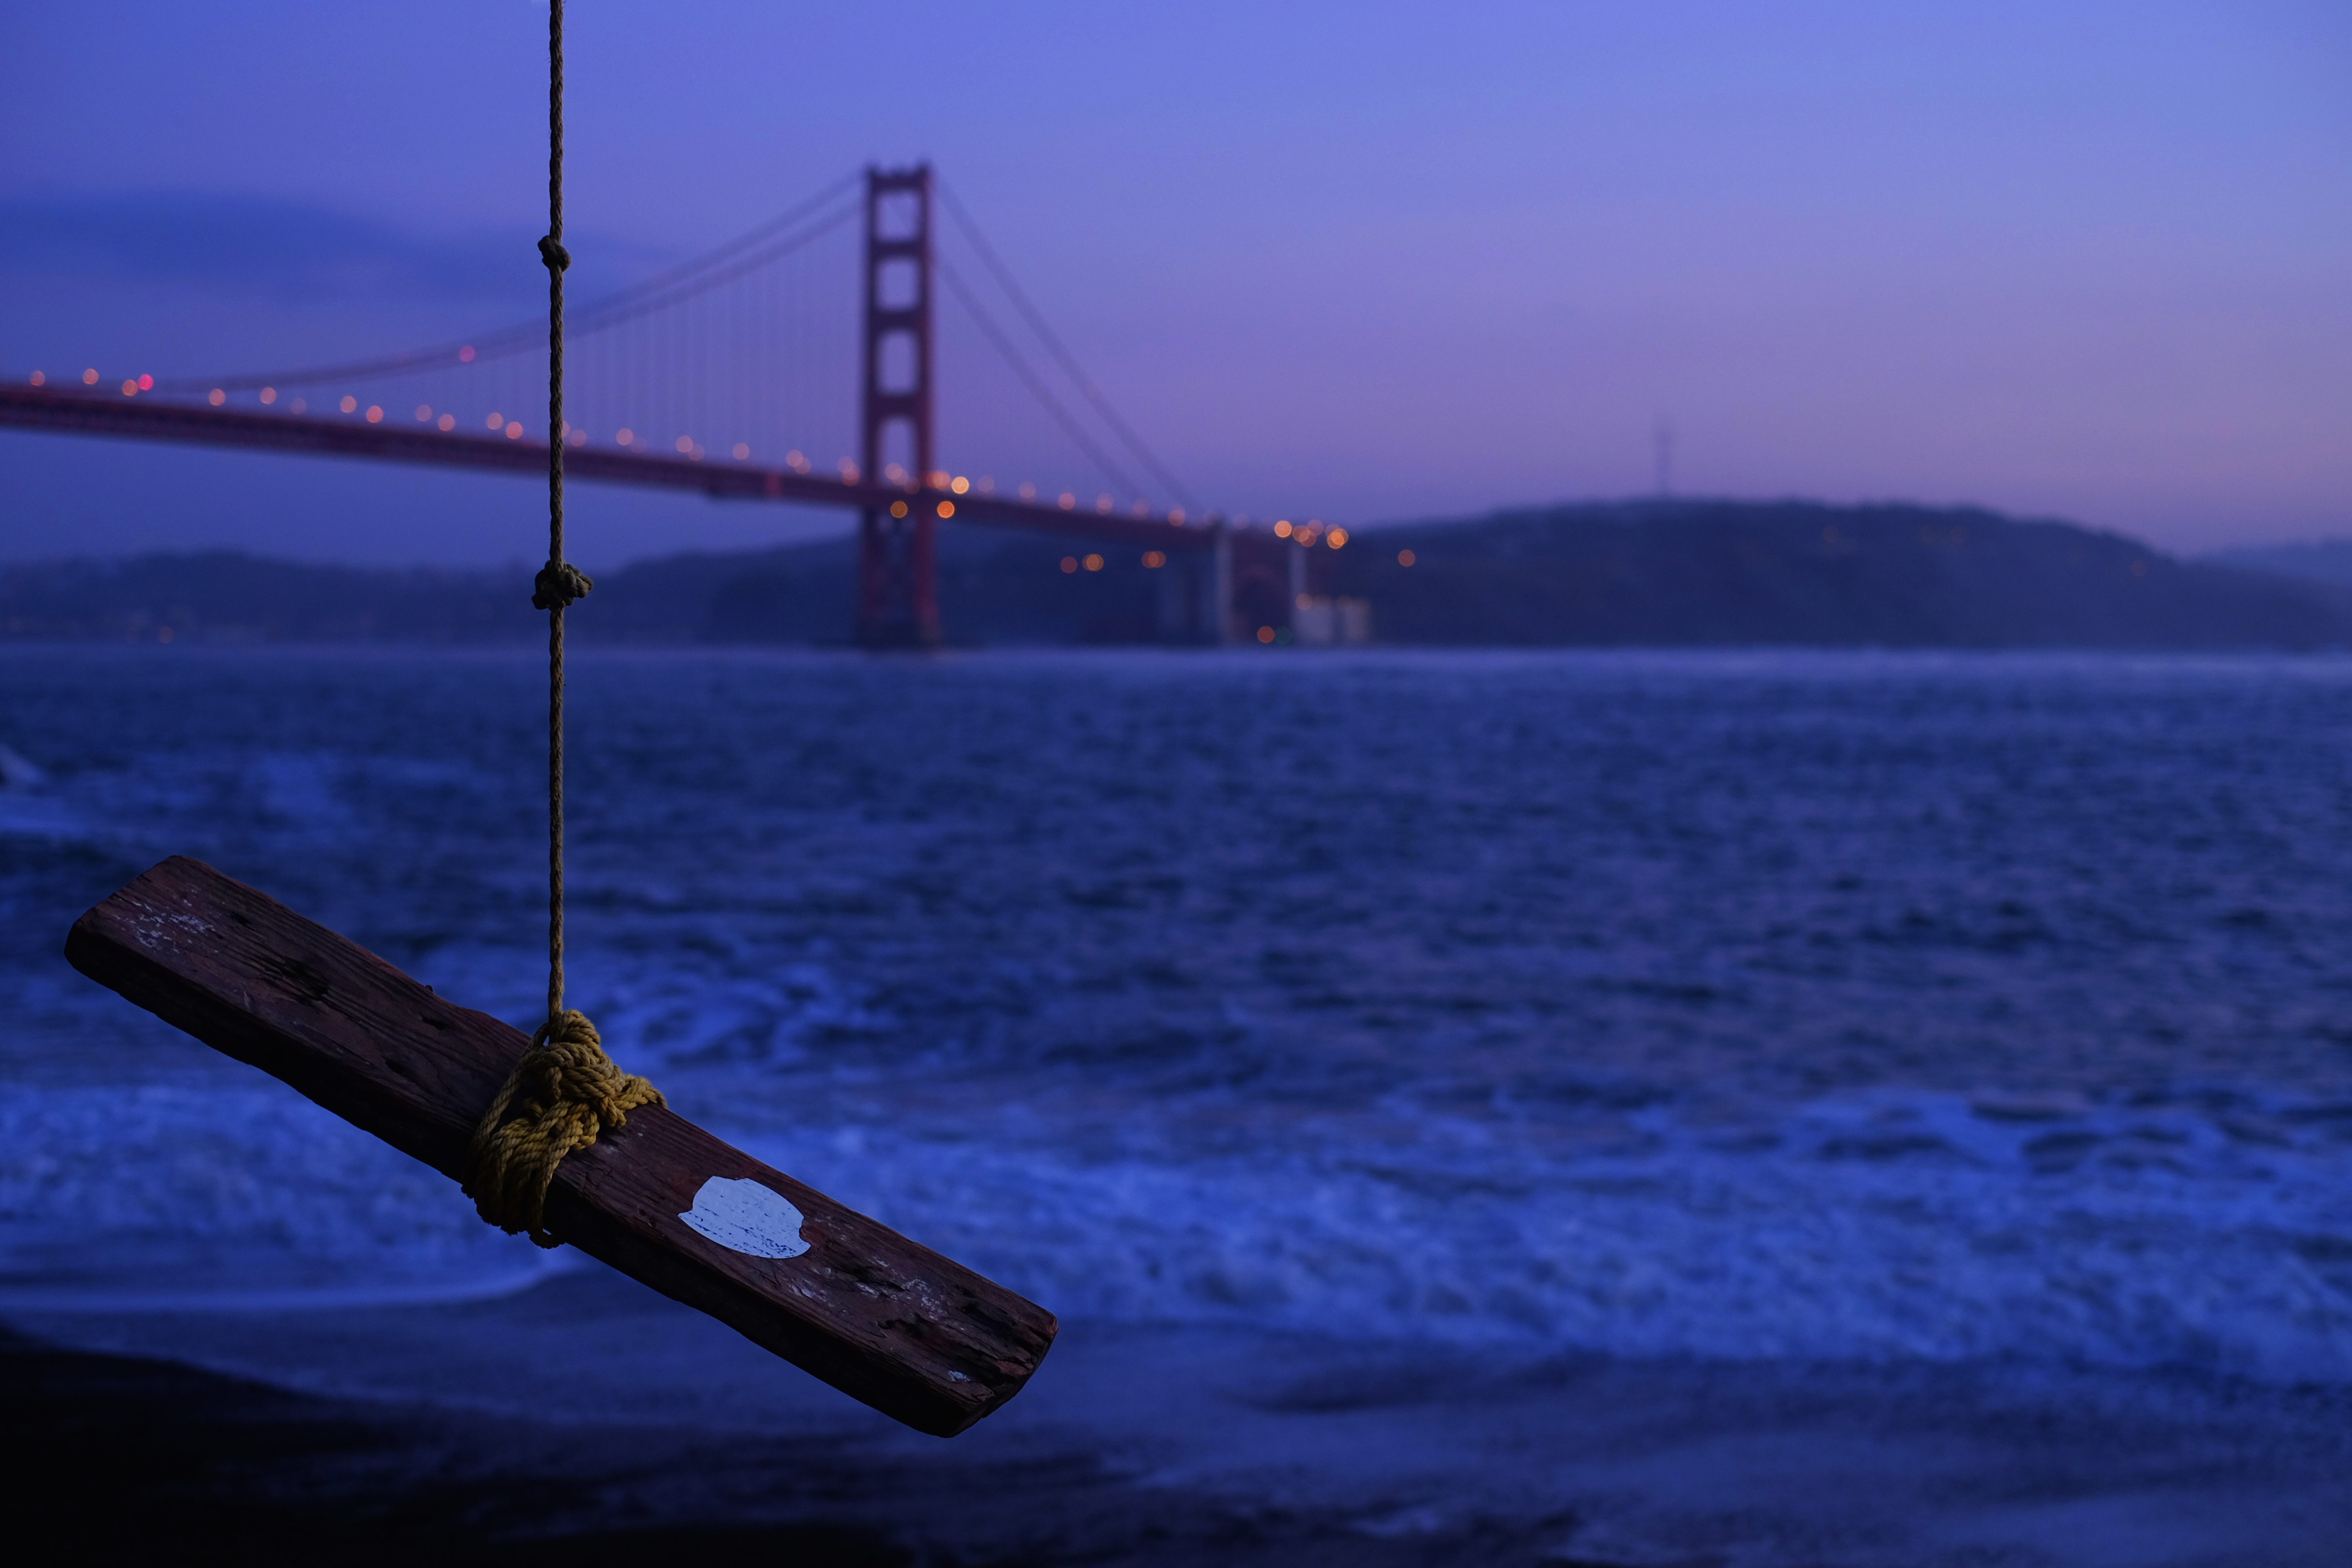
sea, water, ocean, horizon, sunrise, sunset, bridge, shore, wave, wind, dawn, dusk, evening, vehicle, mast, swing